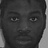
Emotion: neutral